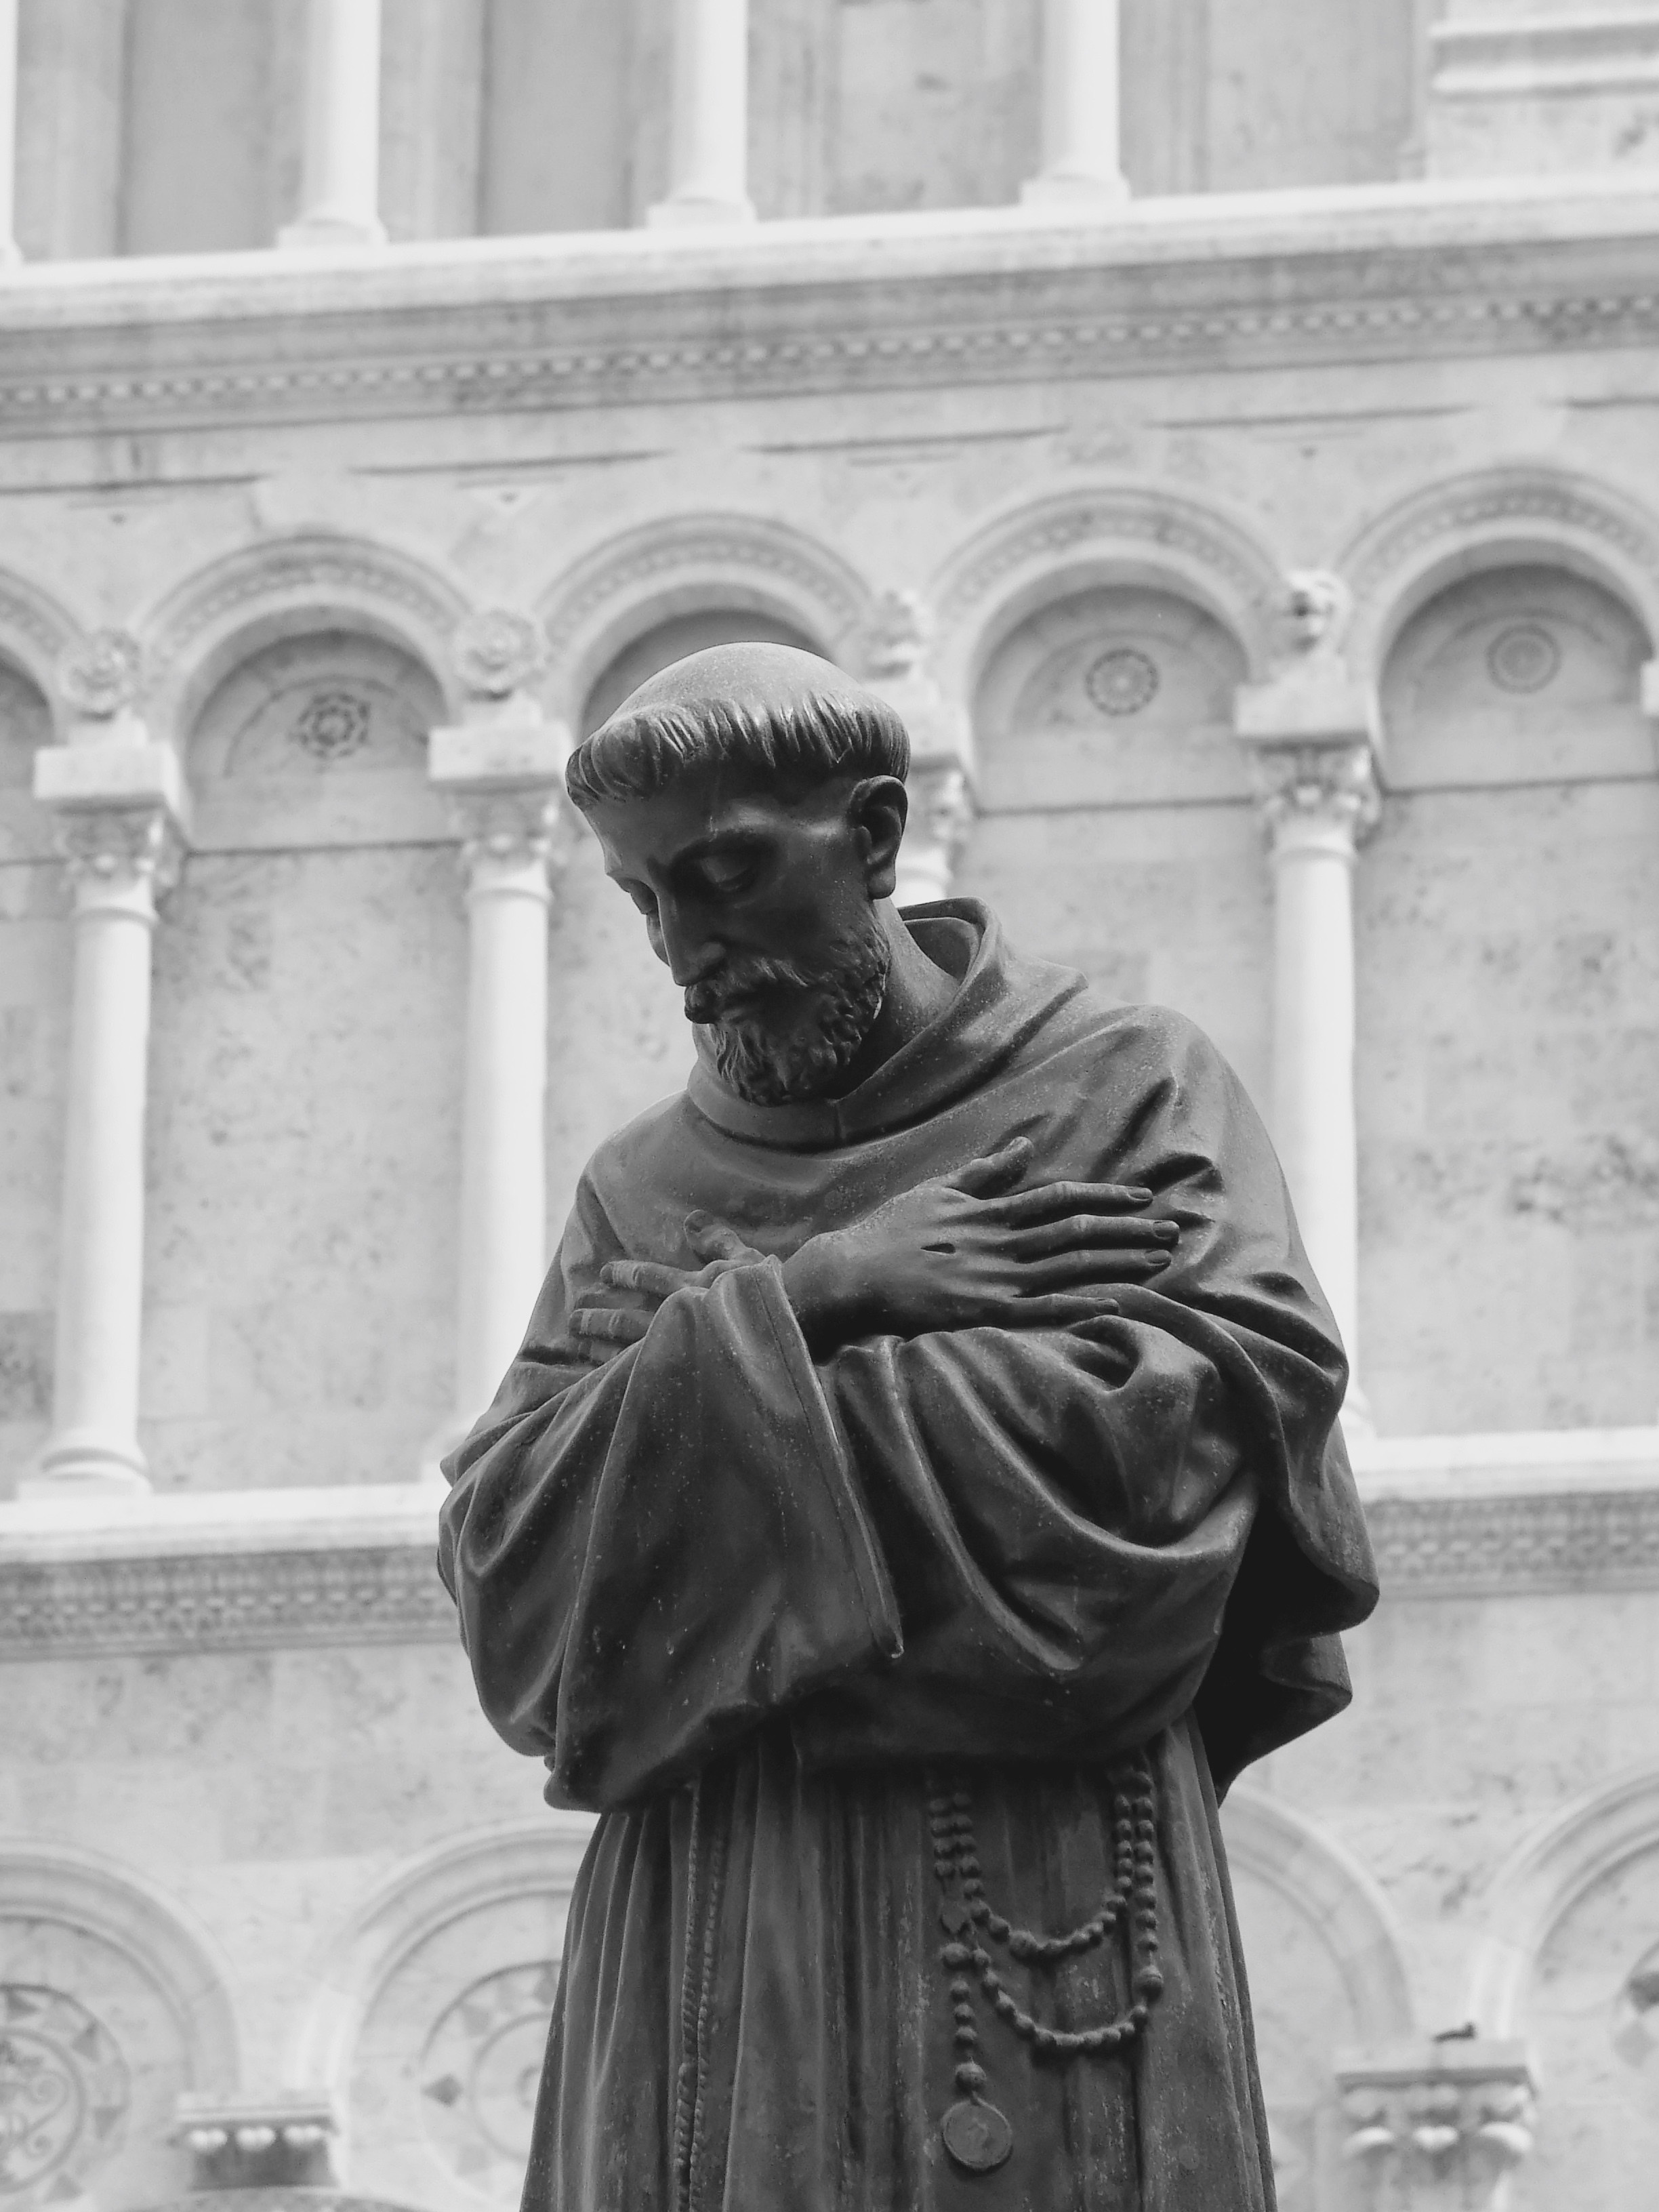
black and white, monument, statue, monk, italy, church, monochrome, sculpture, art, temple, photograph, history, carving, monochrome photography, ancient history